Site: brandenburg
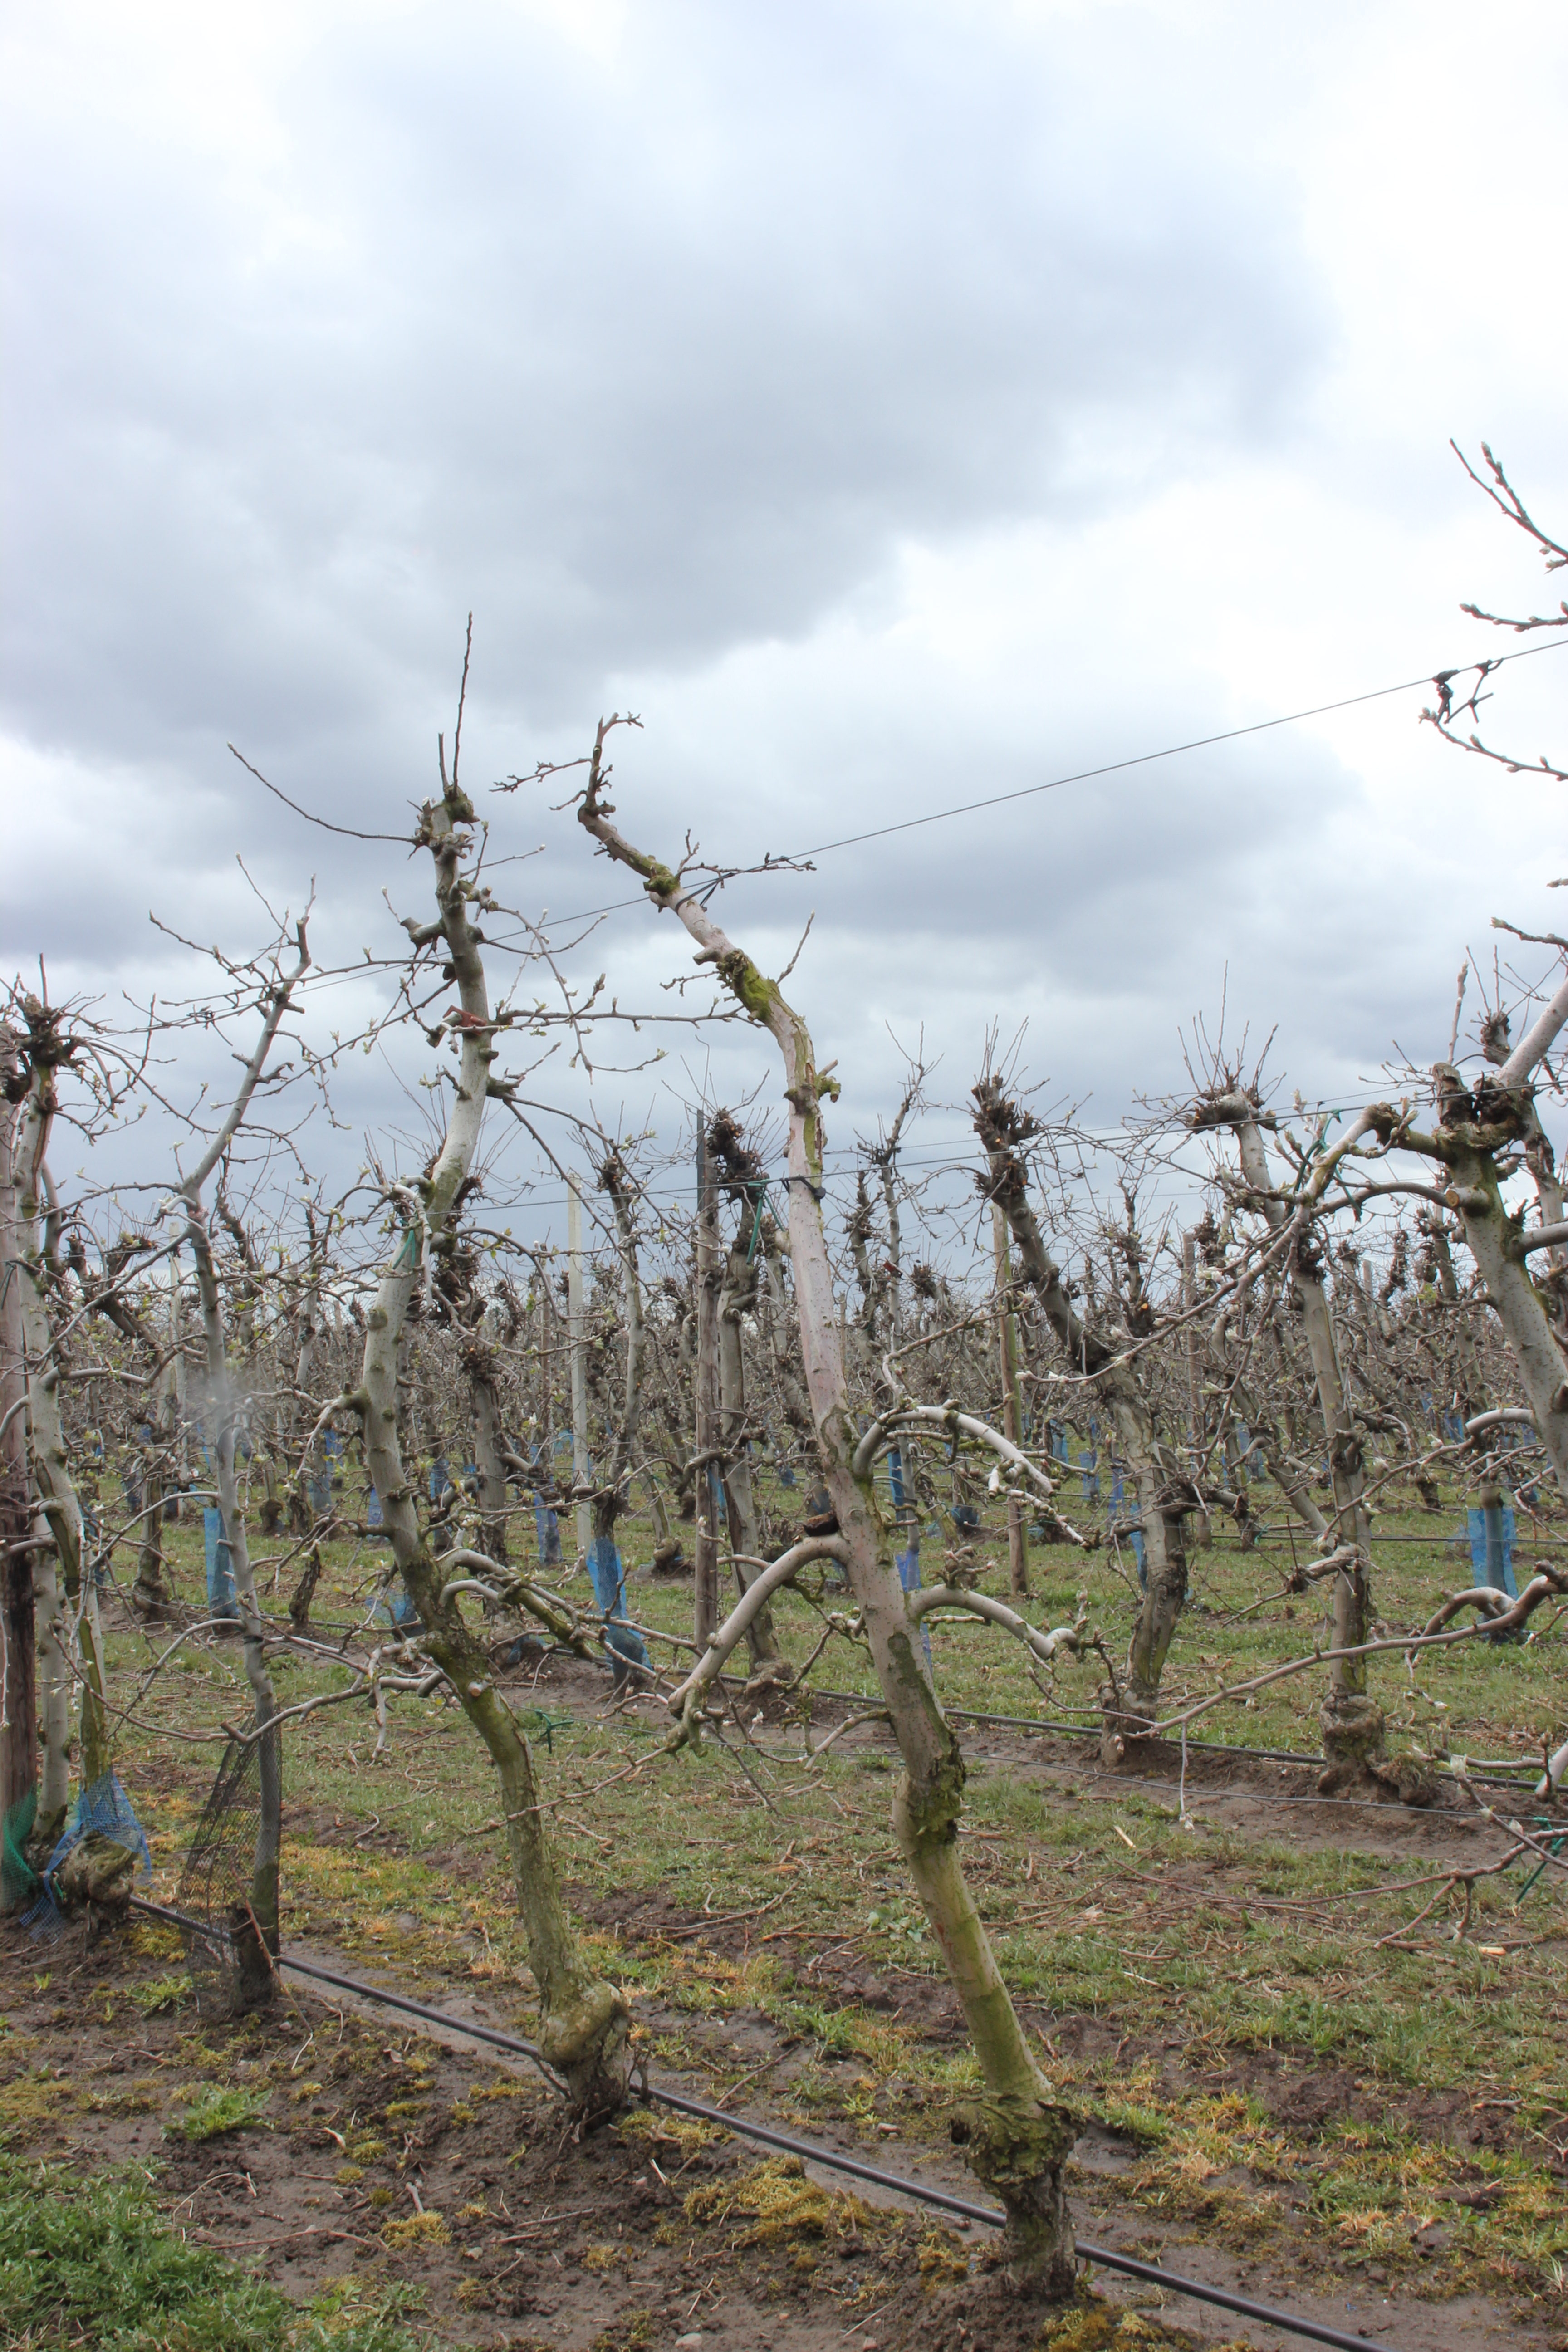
Growth stage (BBCH 55): Inflorescence emergence